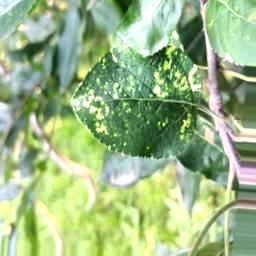
Label: Apple_Mosaic